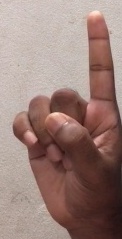
ASL sign: 1